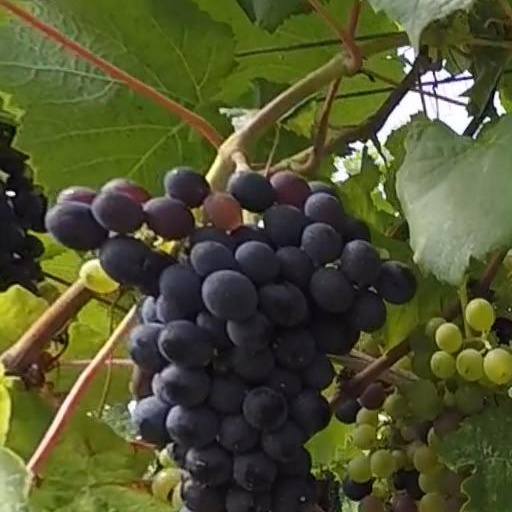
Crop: grape